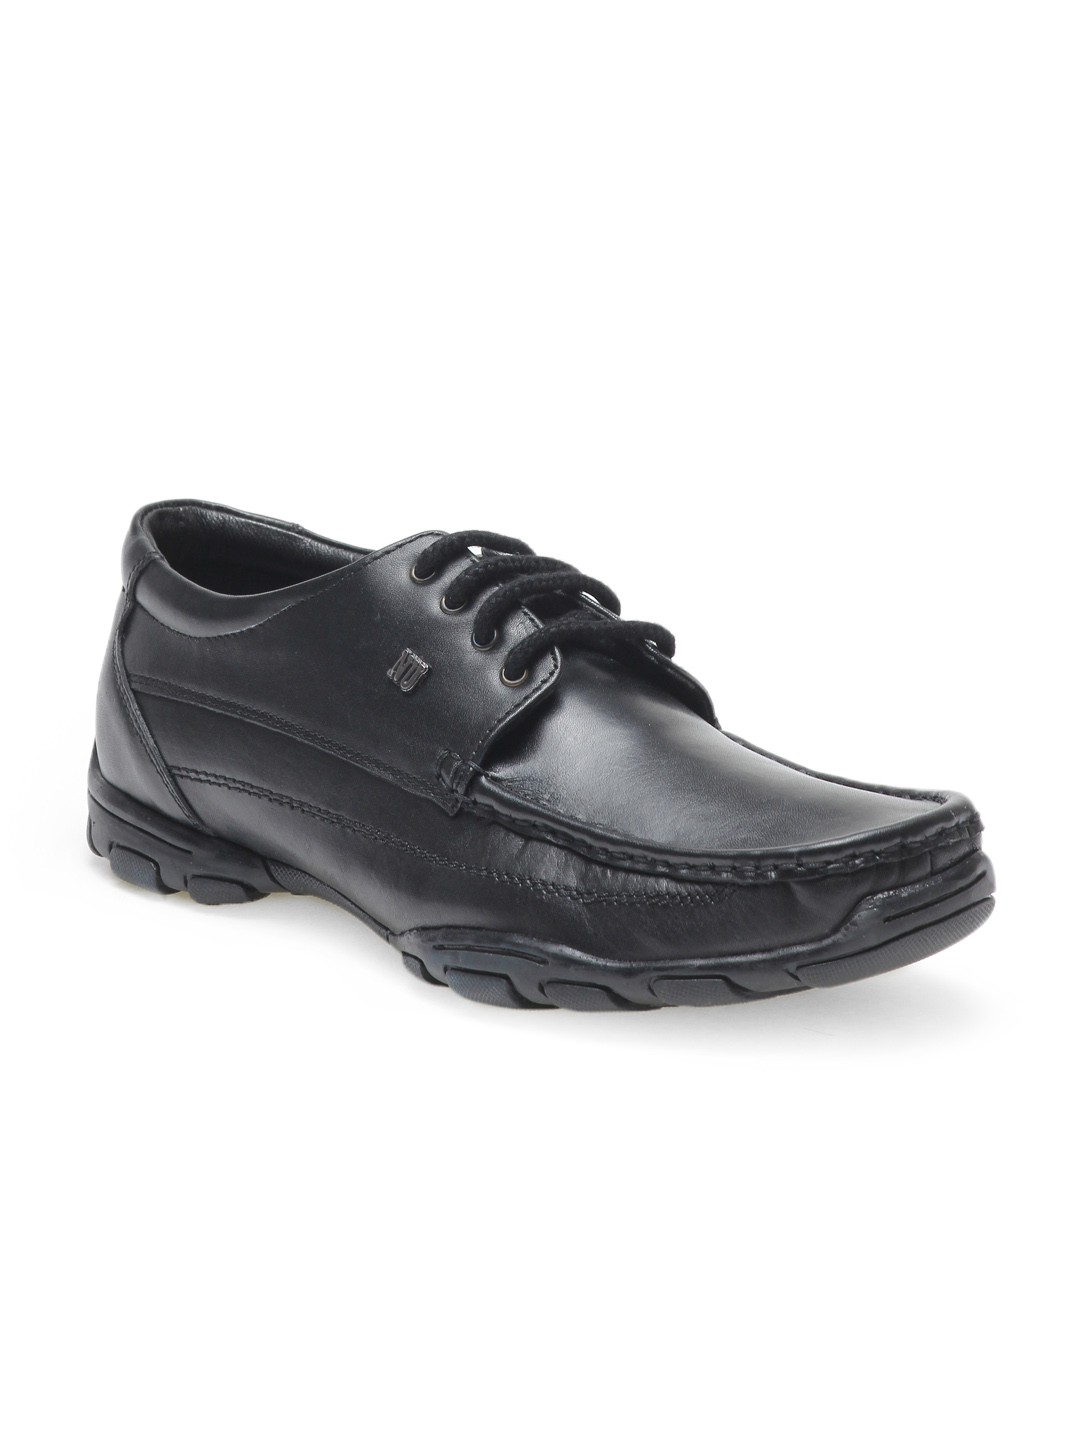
Numero Uno Men Black Shoes
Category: Footwear / Shoes / Formal Shoes
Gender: Men
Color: Black
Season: Summer 2012
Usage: Casual